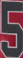
Number: 5